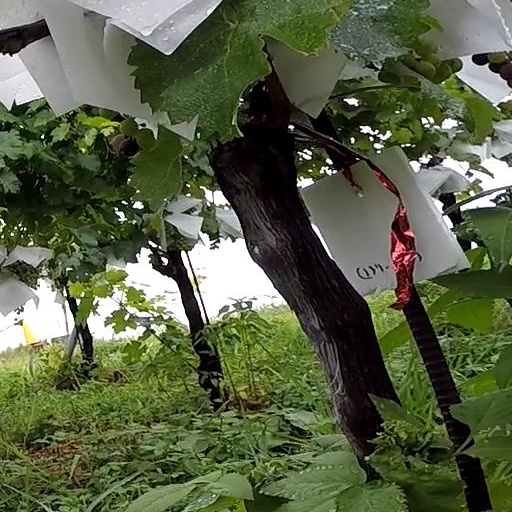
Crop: grape